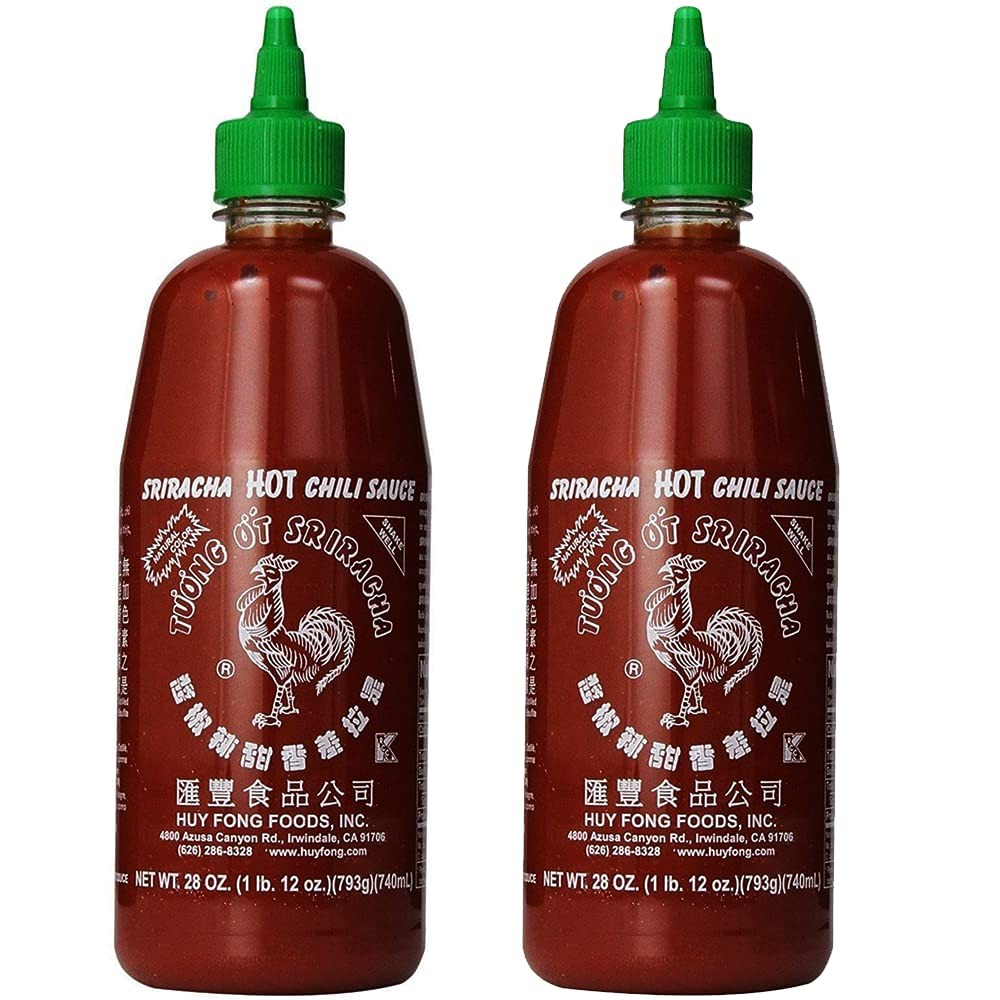
Item Name: Sriracha Hot Chili Sauce 28oz, pack of 2
Bullet Point: Sriracha chili sauce can be used to make various delicious foods, such as soup, noodles, hot dogs, pizza, etc
Value: 56.0
Unit: Ounce

Price: 9.49